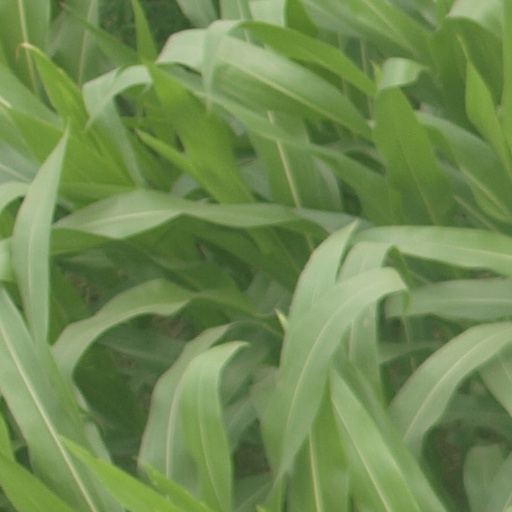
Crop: maize; corn